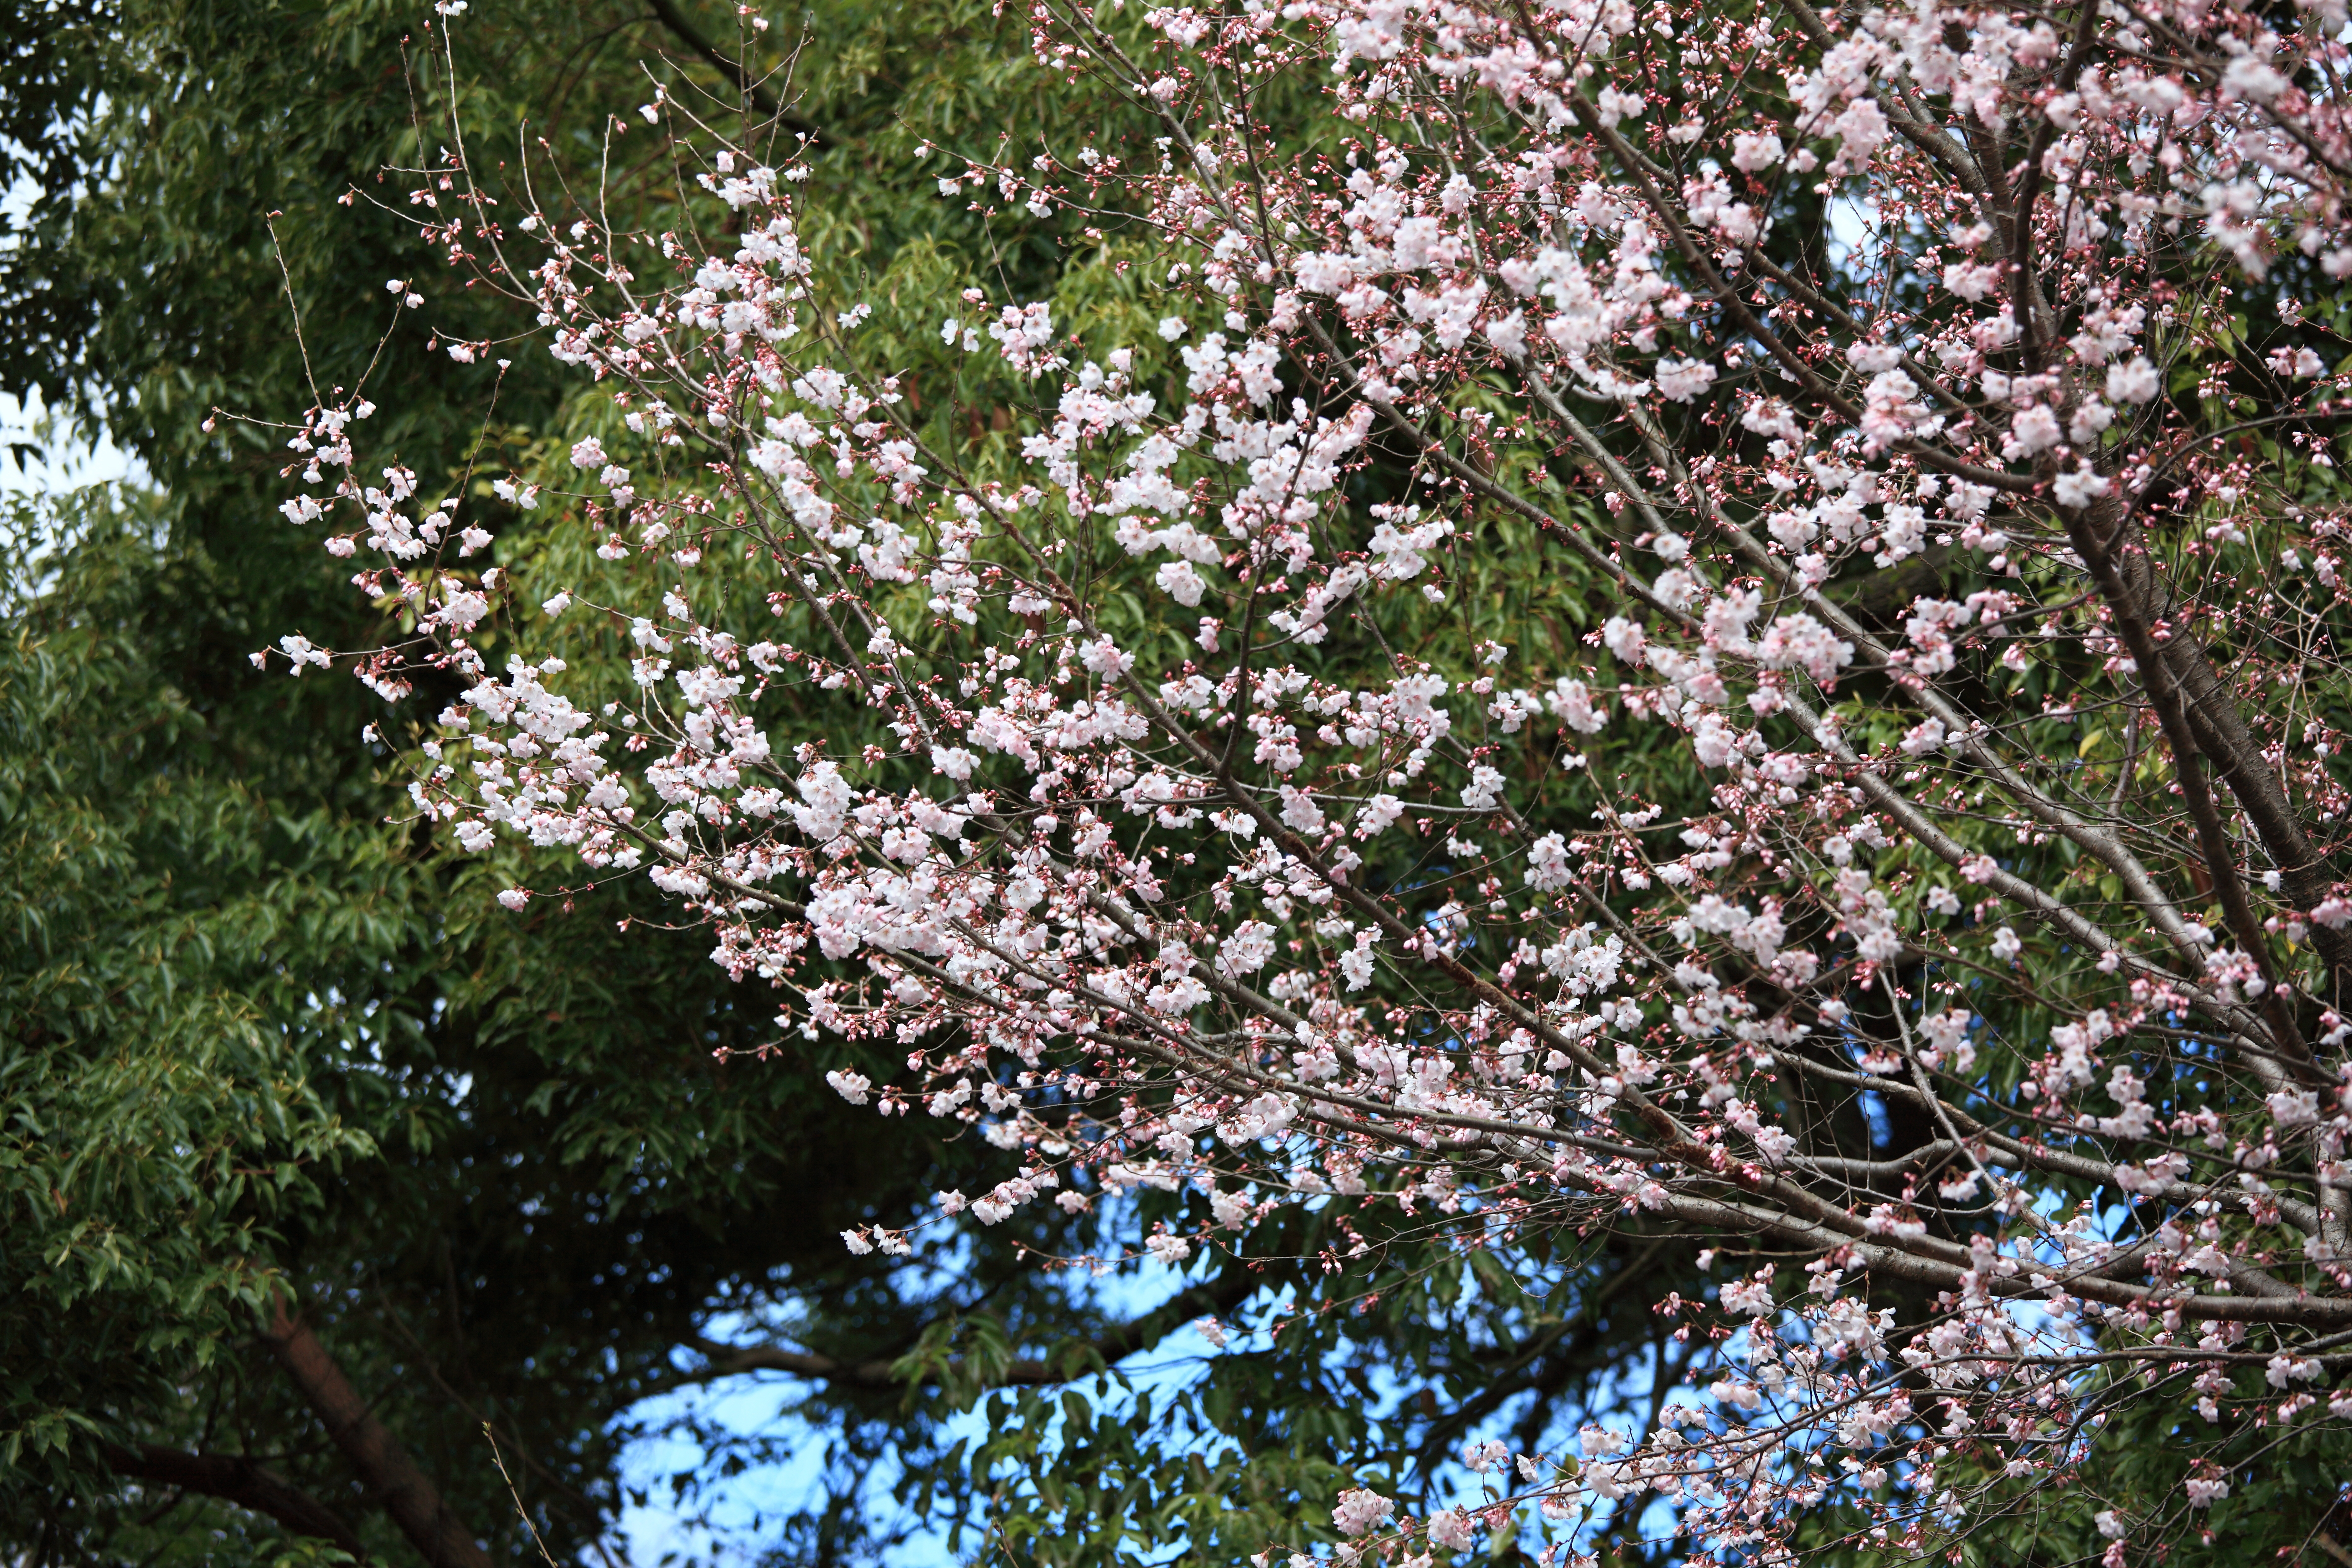
tree, branch, blossom, plant, flower, food, spring, high, produce, botany, flora, cherry blossom, shrub, blossoms, 5d, sakura, hires, markii, cherry, hi, res, resolution, flowering plant, land plant